Vacuum tube

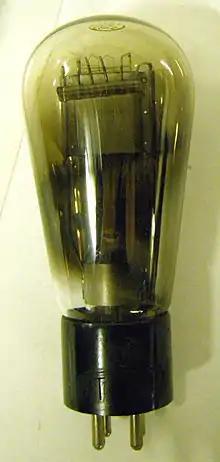
General Electric Company Pliotron, at the Science History Institute

De Forest's original device was made with conventional vacuum technology. The vacuum was not a "hard vacuum" but rather left a very small amount of residual gas. The physics behind the device's operation was not fully understood. The residual gas would cause a blue glow due to visible ionization when the plate voltage exceeded about 60 volts. In 1912, de Forest and John Stone Stone brought the Audion for demonstration to AT&T's engineering department, where Harold D. Arnold of realized that the blue glow was caused by ionized gas. He recommended that AT&T purchase the patent. Arnold developed high-vacuum tubes which operated at high plate voltages without a blue glow; they were tested in the summer of 1913 on AT&T's long-distance network.